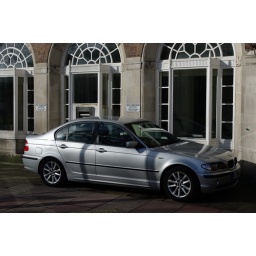
Original image. Car parked on the pavement underneath a no parking sign near to a major road in Brighton.